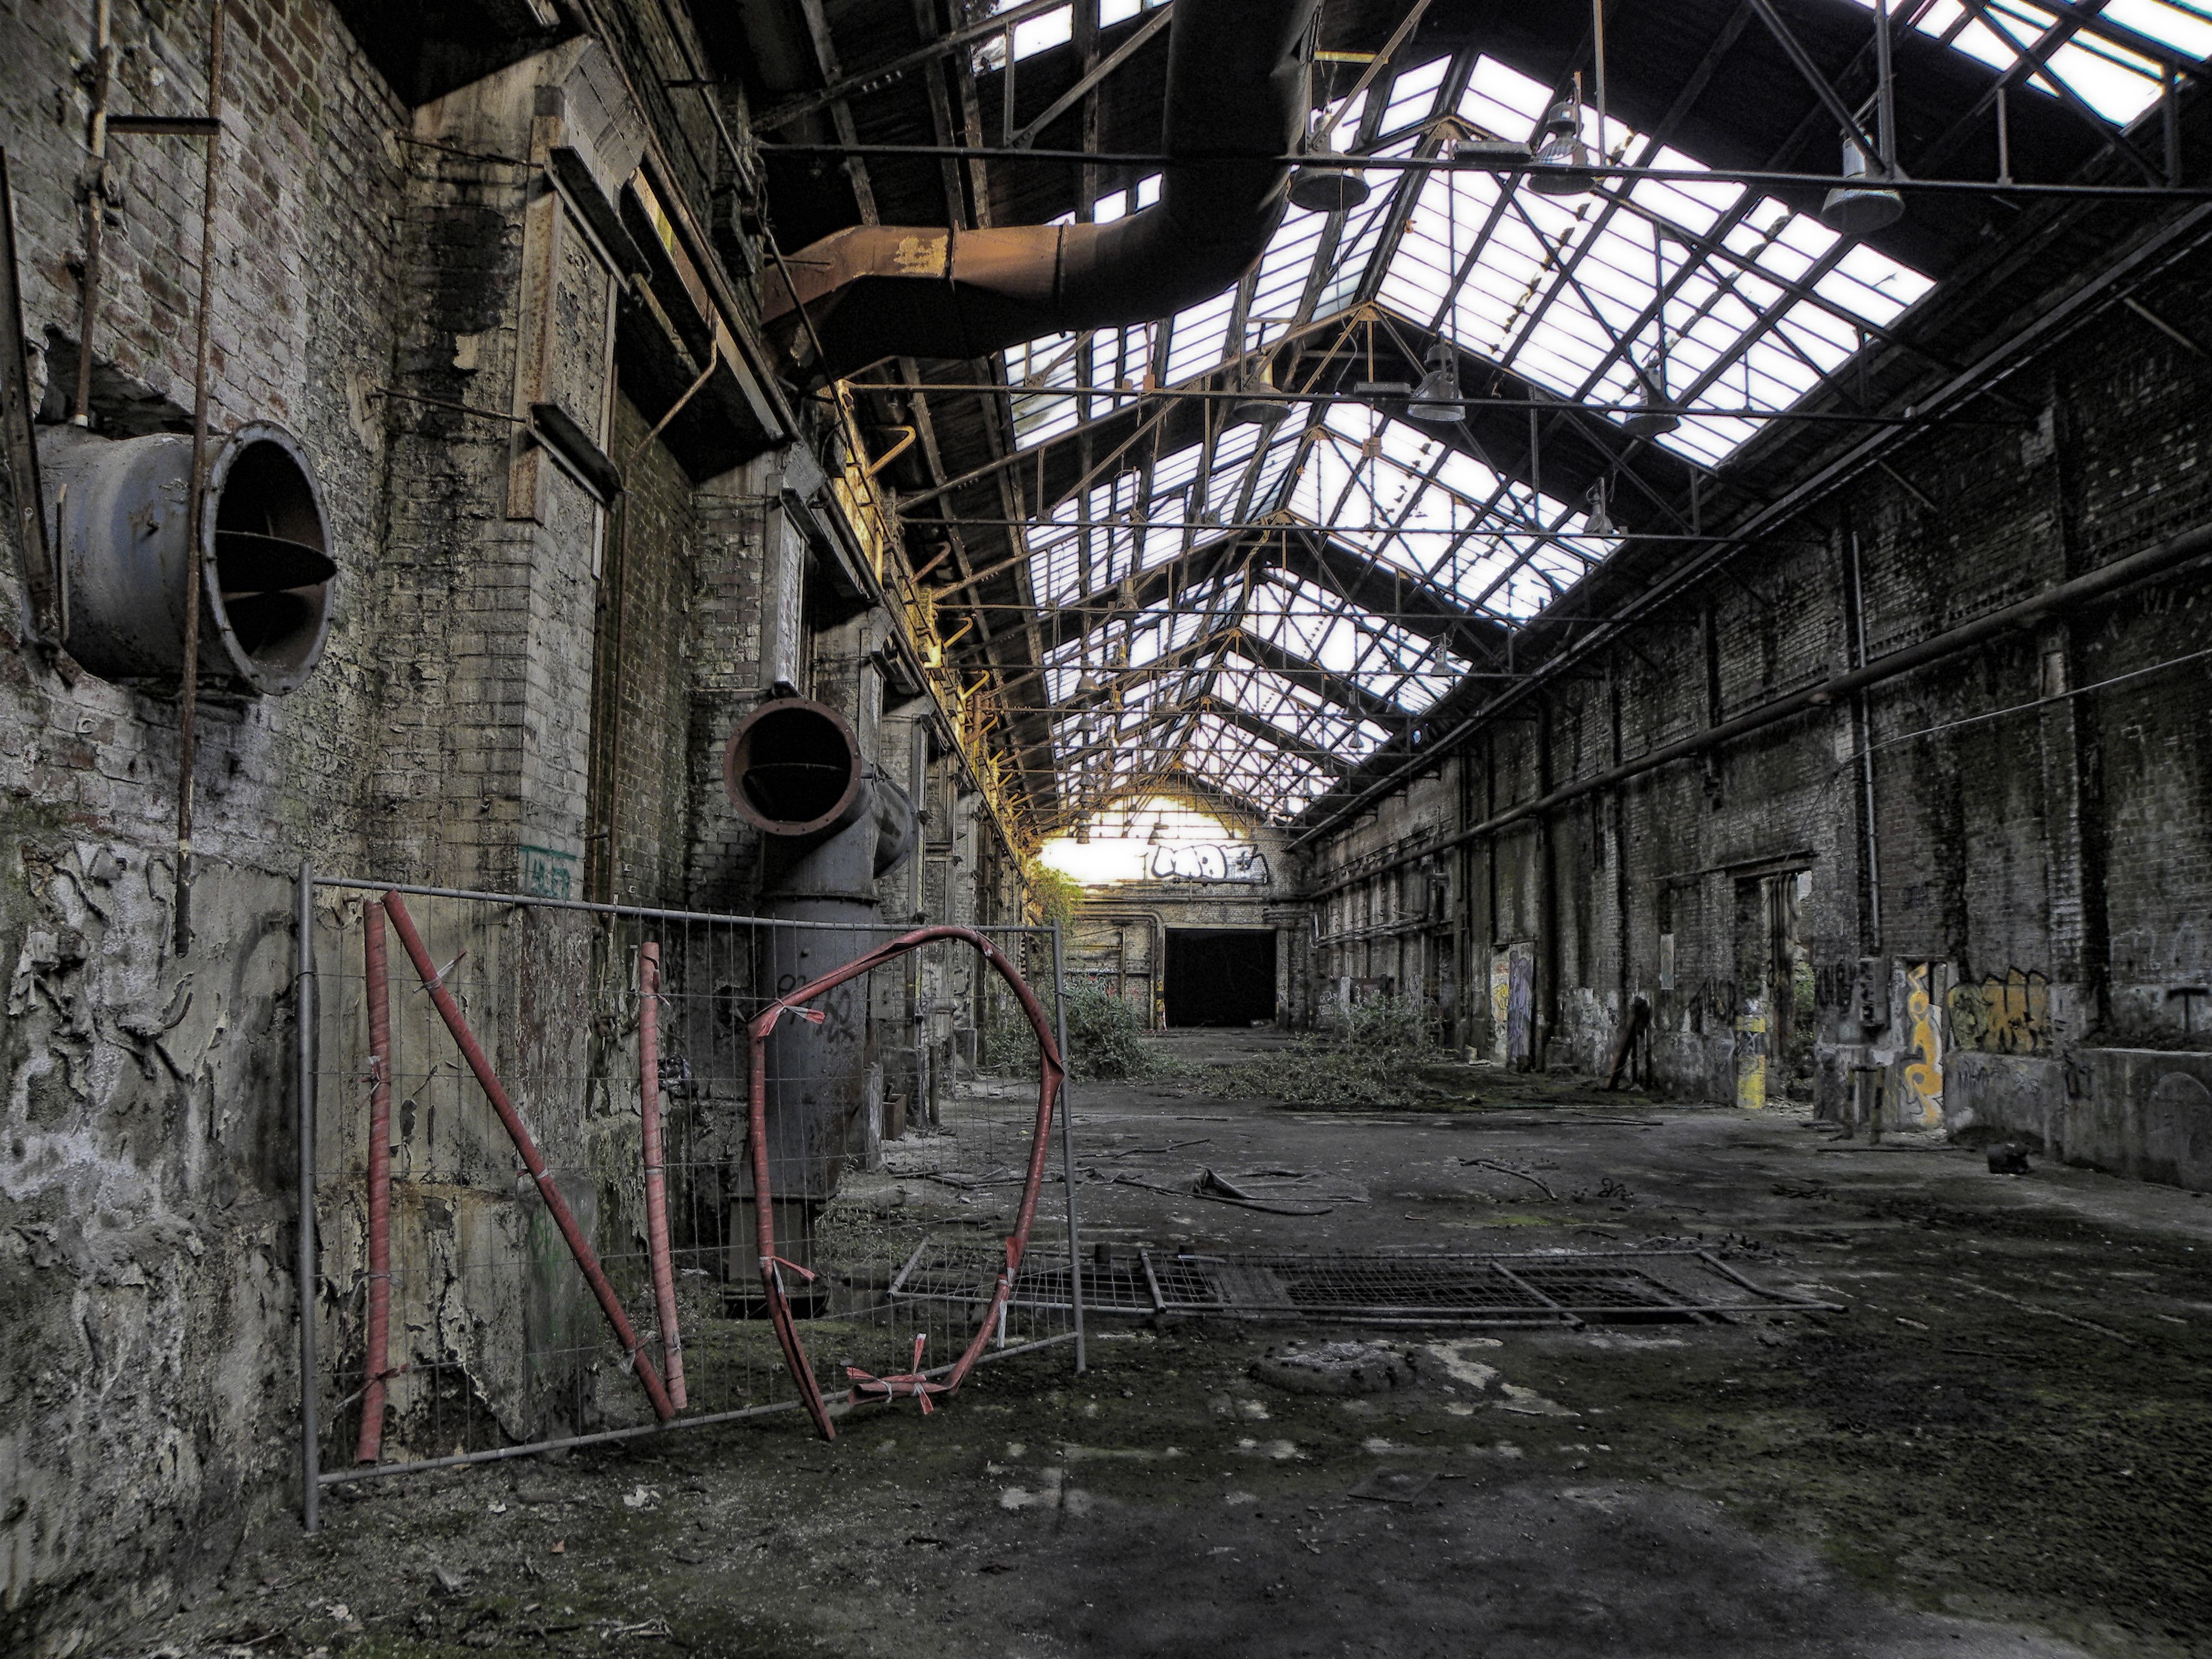
old, hall, factory, industry, decay, ruins, cologne, leave, screenshot, construction fence, urban area, deutz factory, khd, color theory, deutz ag